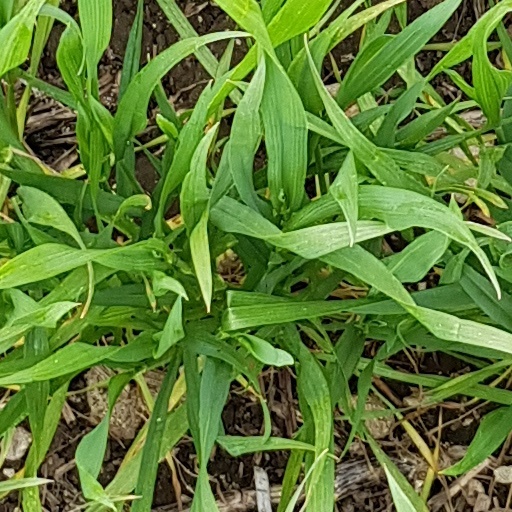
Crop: wheat